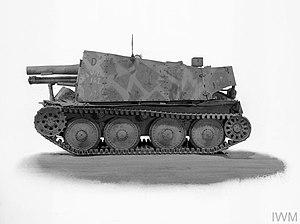
Automoteur Grille 15-cm sur châssis panzer 38(t) Ausführung H
Le canon automoteur Grille a été utilisé par la Wehrmacht au cours de la Seconde Guerre mondiale. Deux versions ont existé, toutes les deux basées sur le châssis du char tchèque Panzer 38 équipé d’un canon d’infanterie sIG 33 de 150 mm. Il fut nettement plus réussi que les canons automoteurs Bison 15 cm sIG 33 auf Panzerkampfwagen I Ausf B et 15 cm sIG 33 auf Fahrgestell Panzerkampfwagen II.